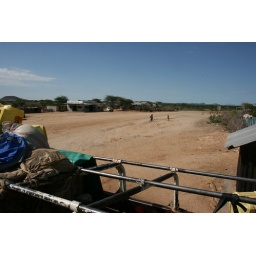
My seat aka a metal bar on the top of a truck in Northern Kenya